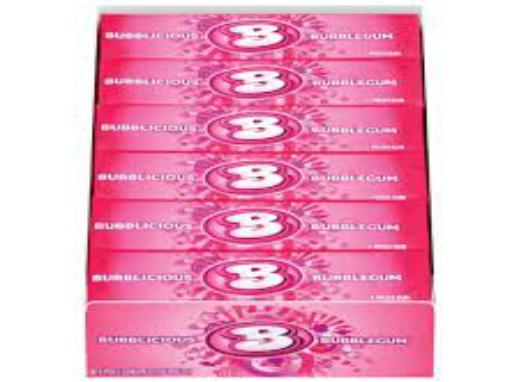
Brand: Bubblicious
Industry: Food